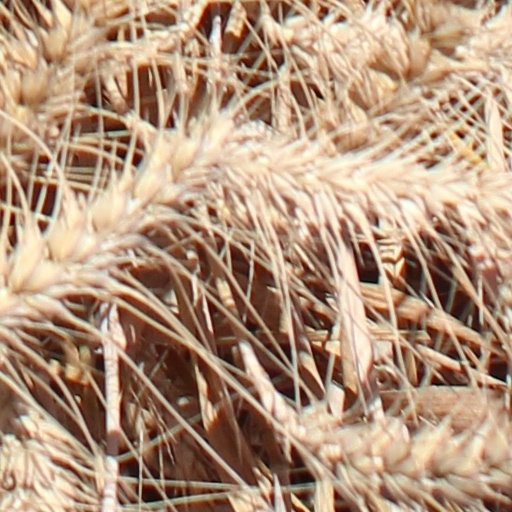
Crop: wheat